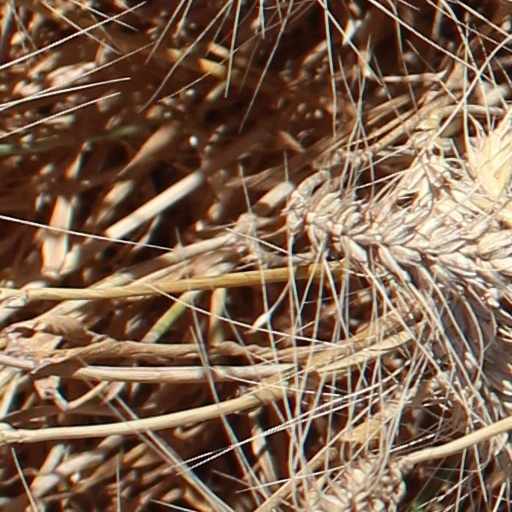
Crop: wheat